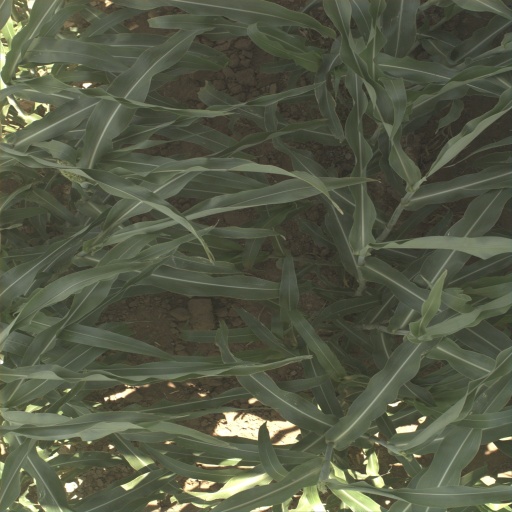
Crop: sorghum